Marc Rostan

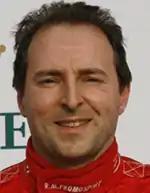
French racecar driver

Marc Rostan (born 30 November 1963, in Paris) is a French racing driver.